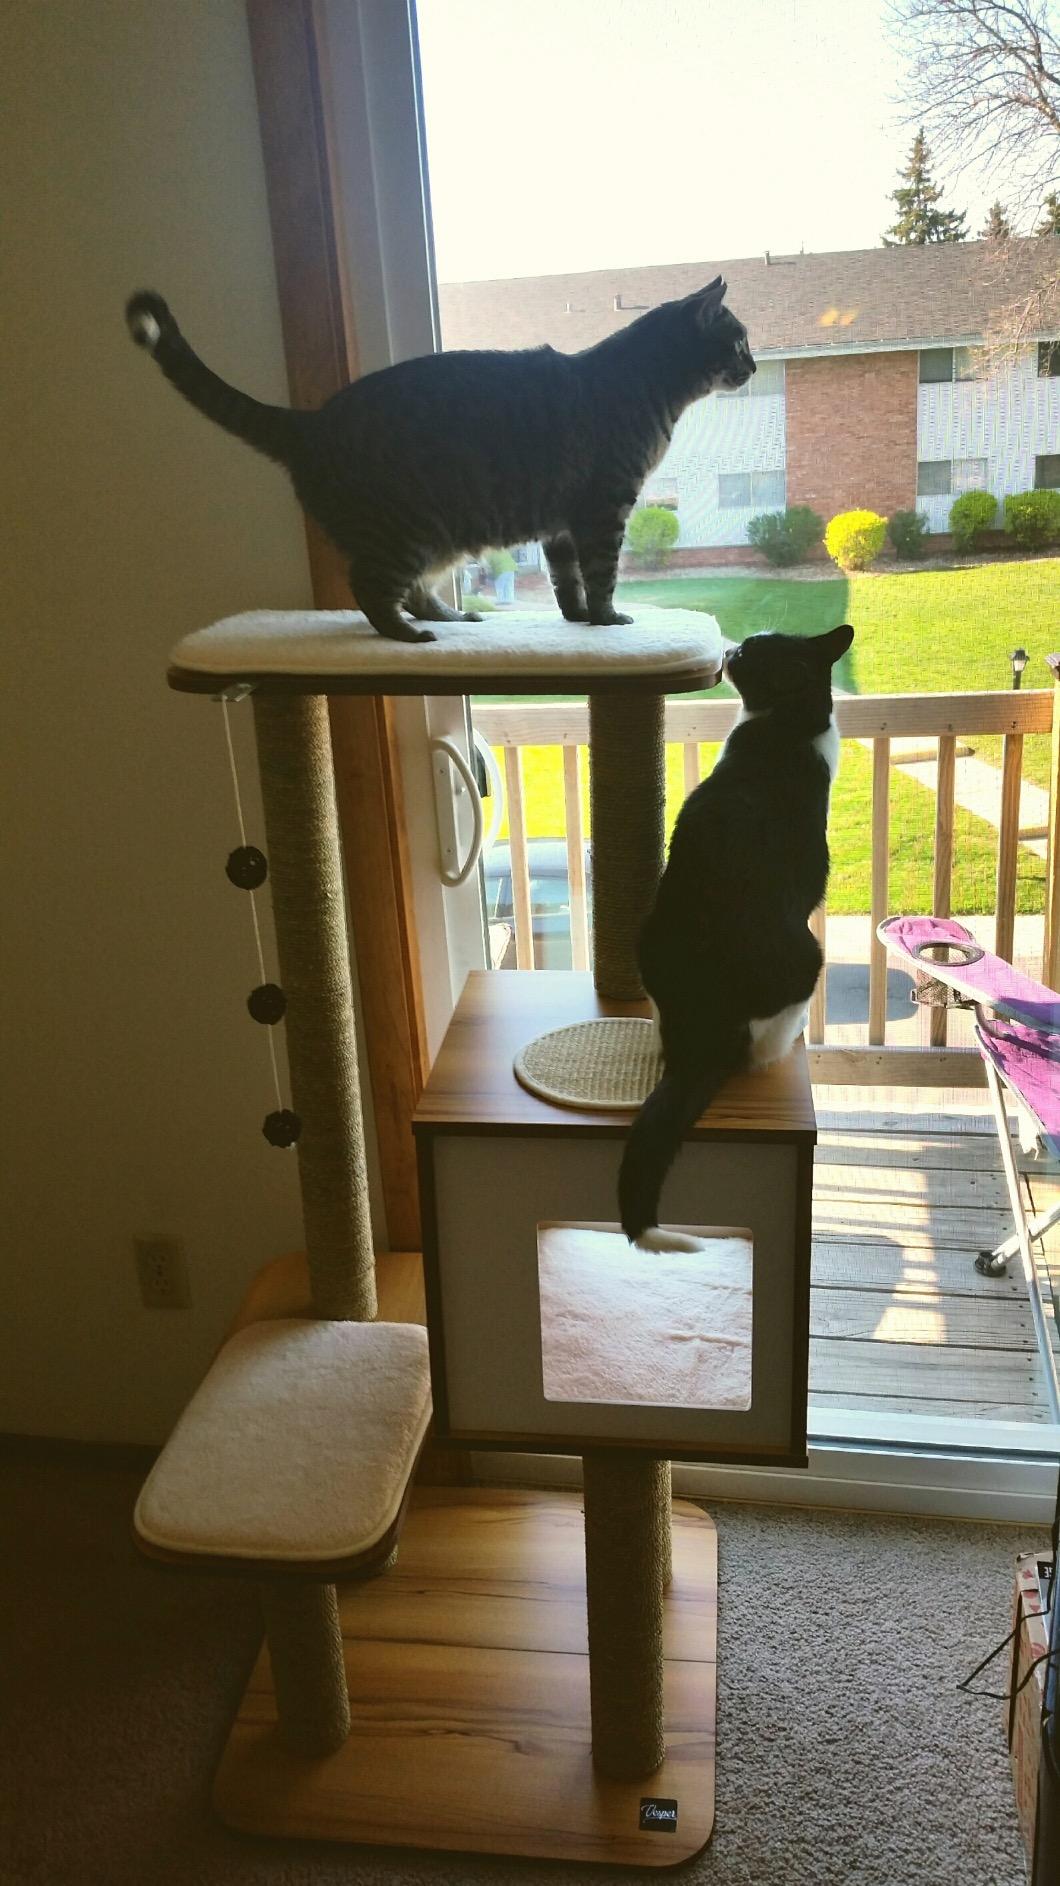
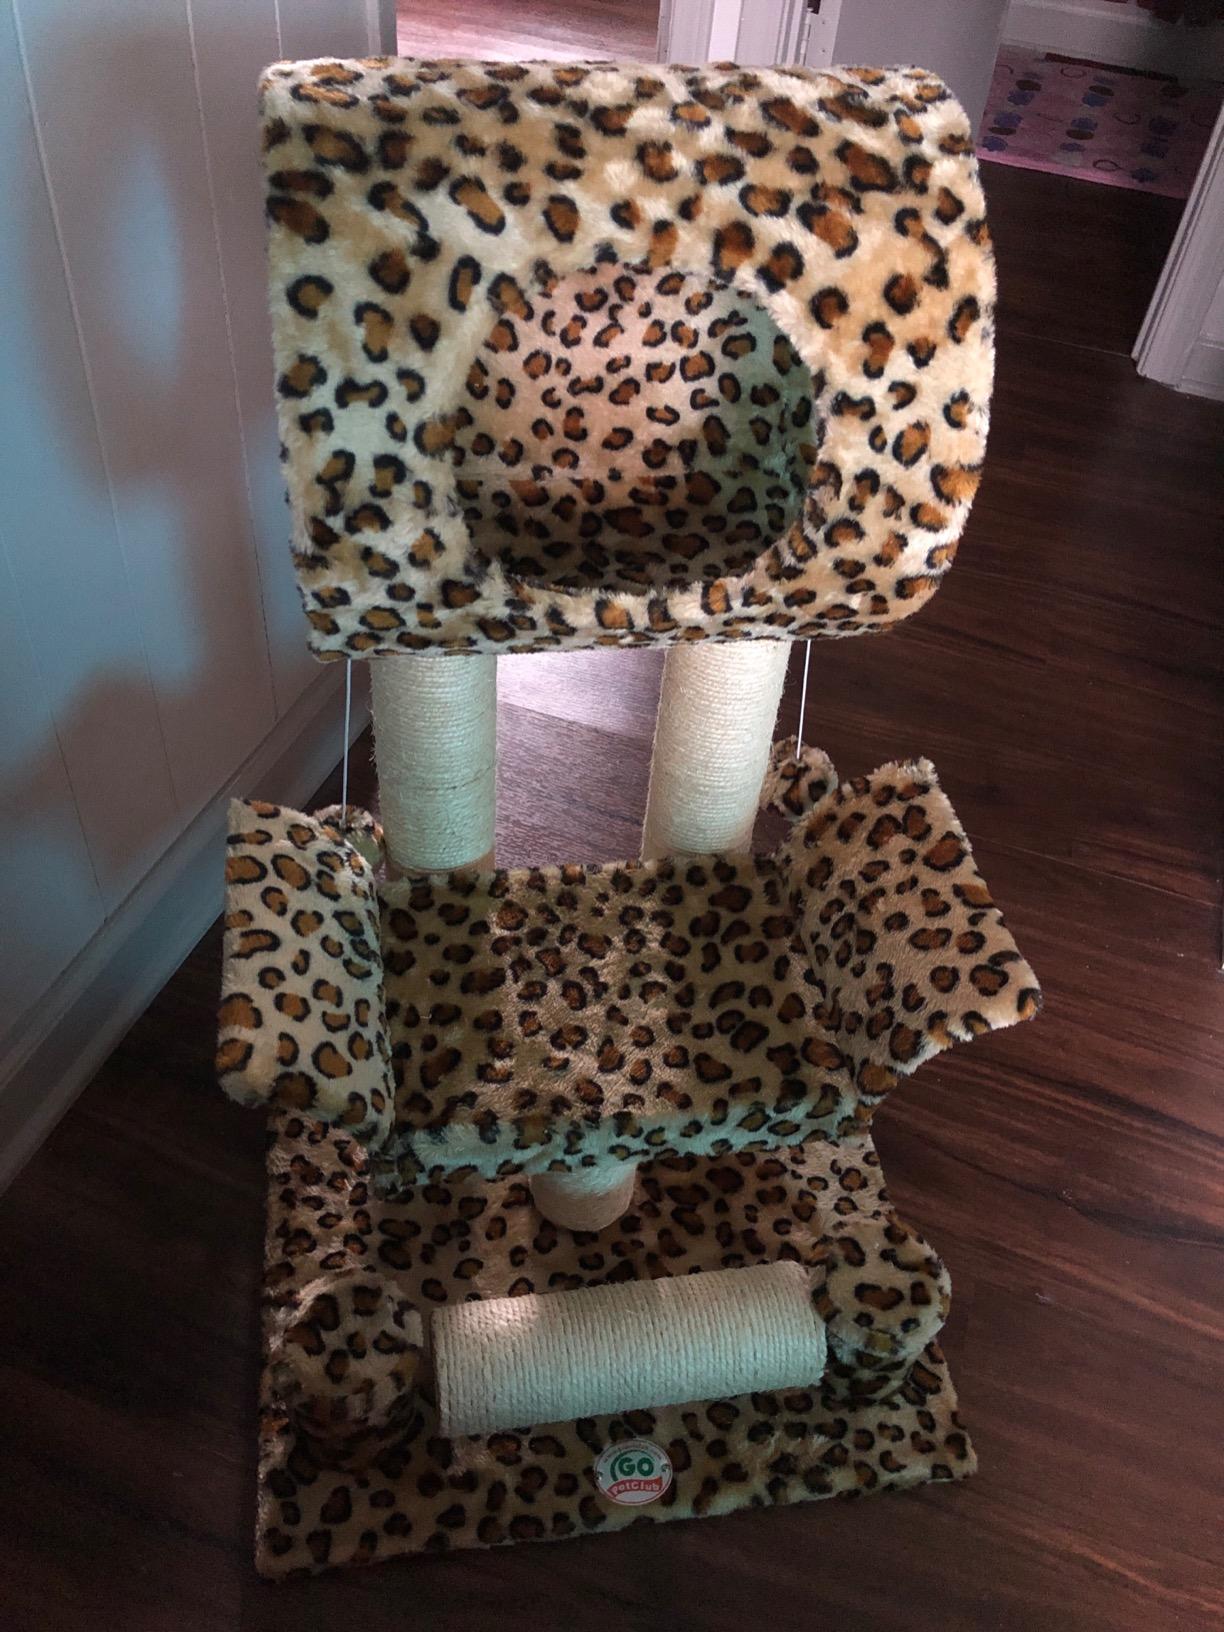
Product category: items_cat tree
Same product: no